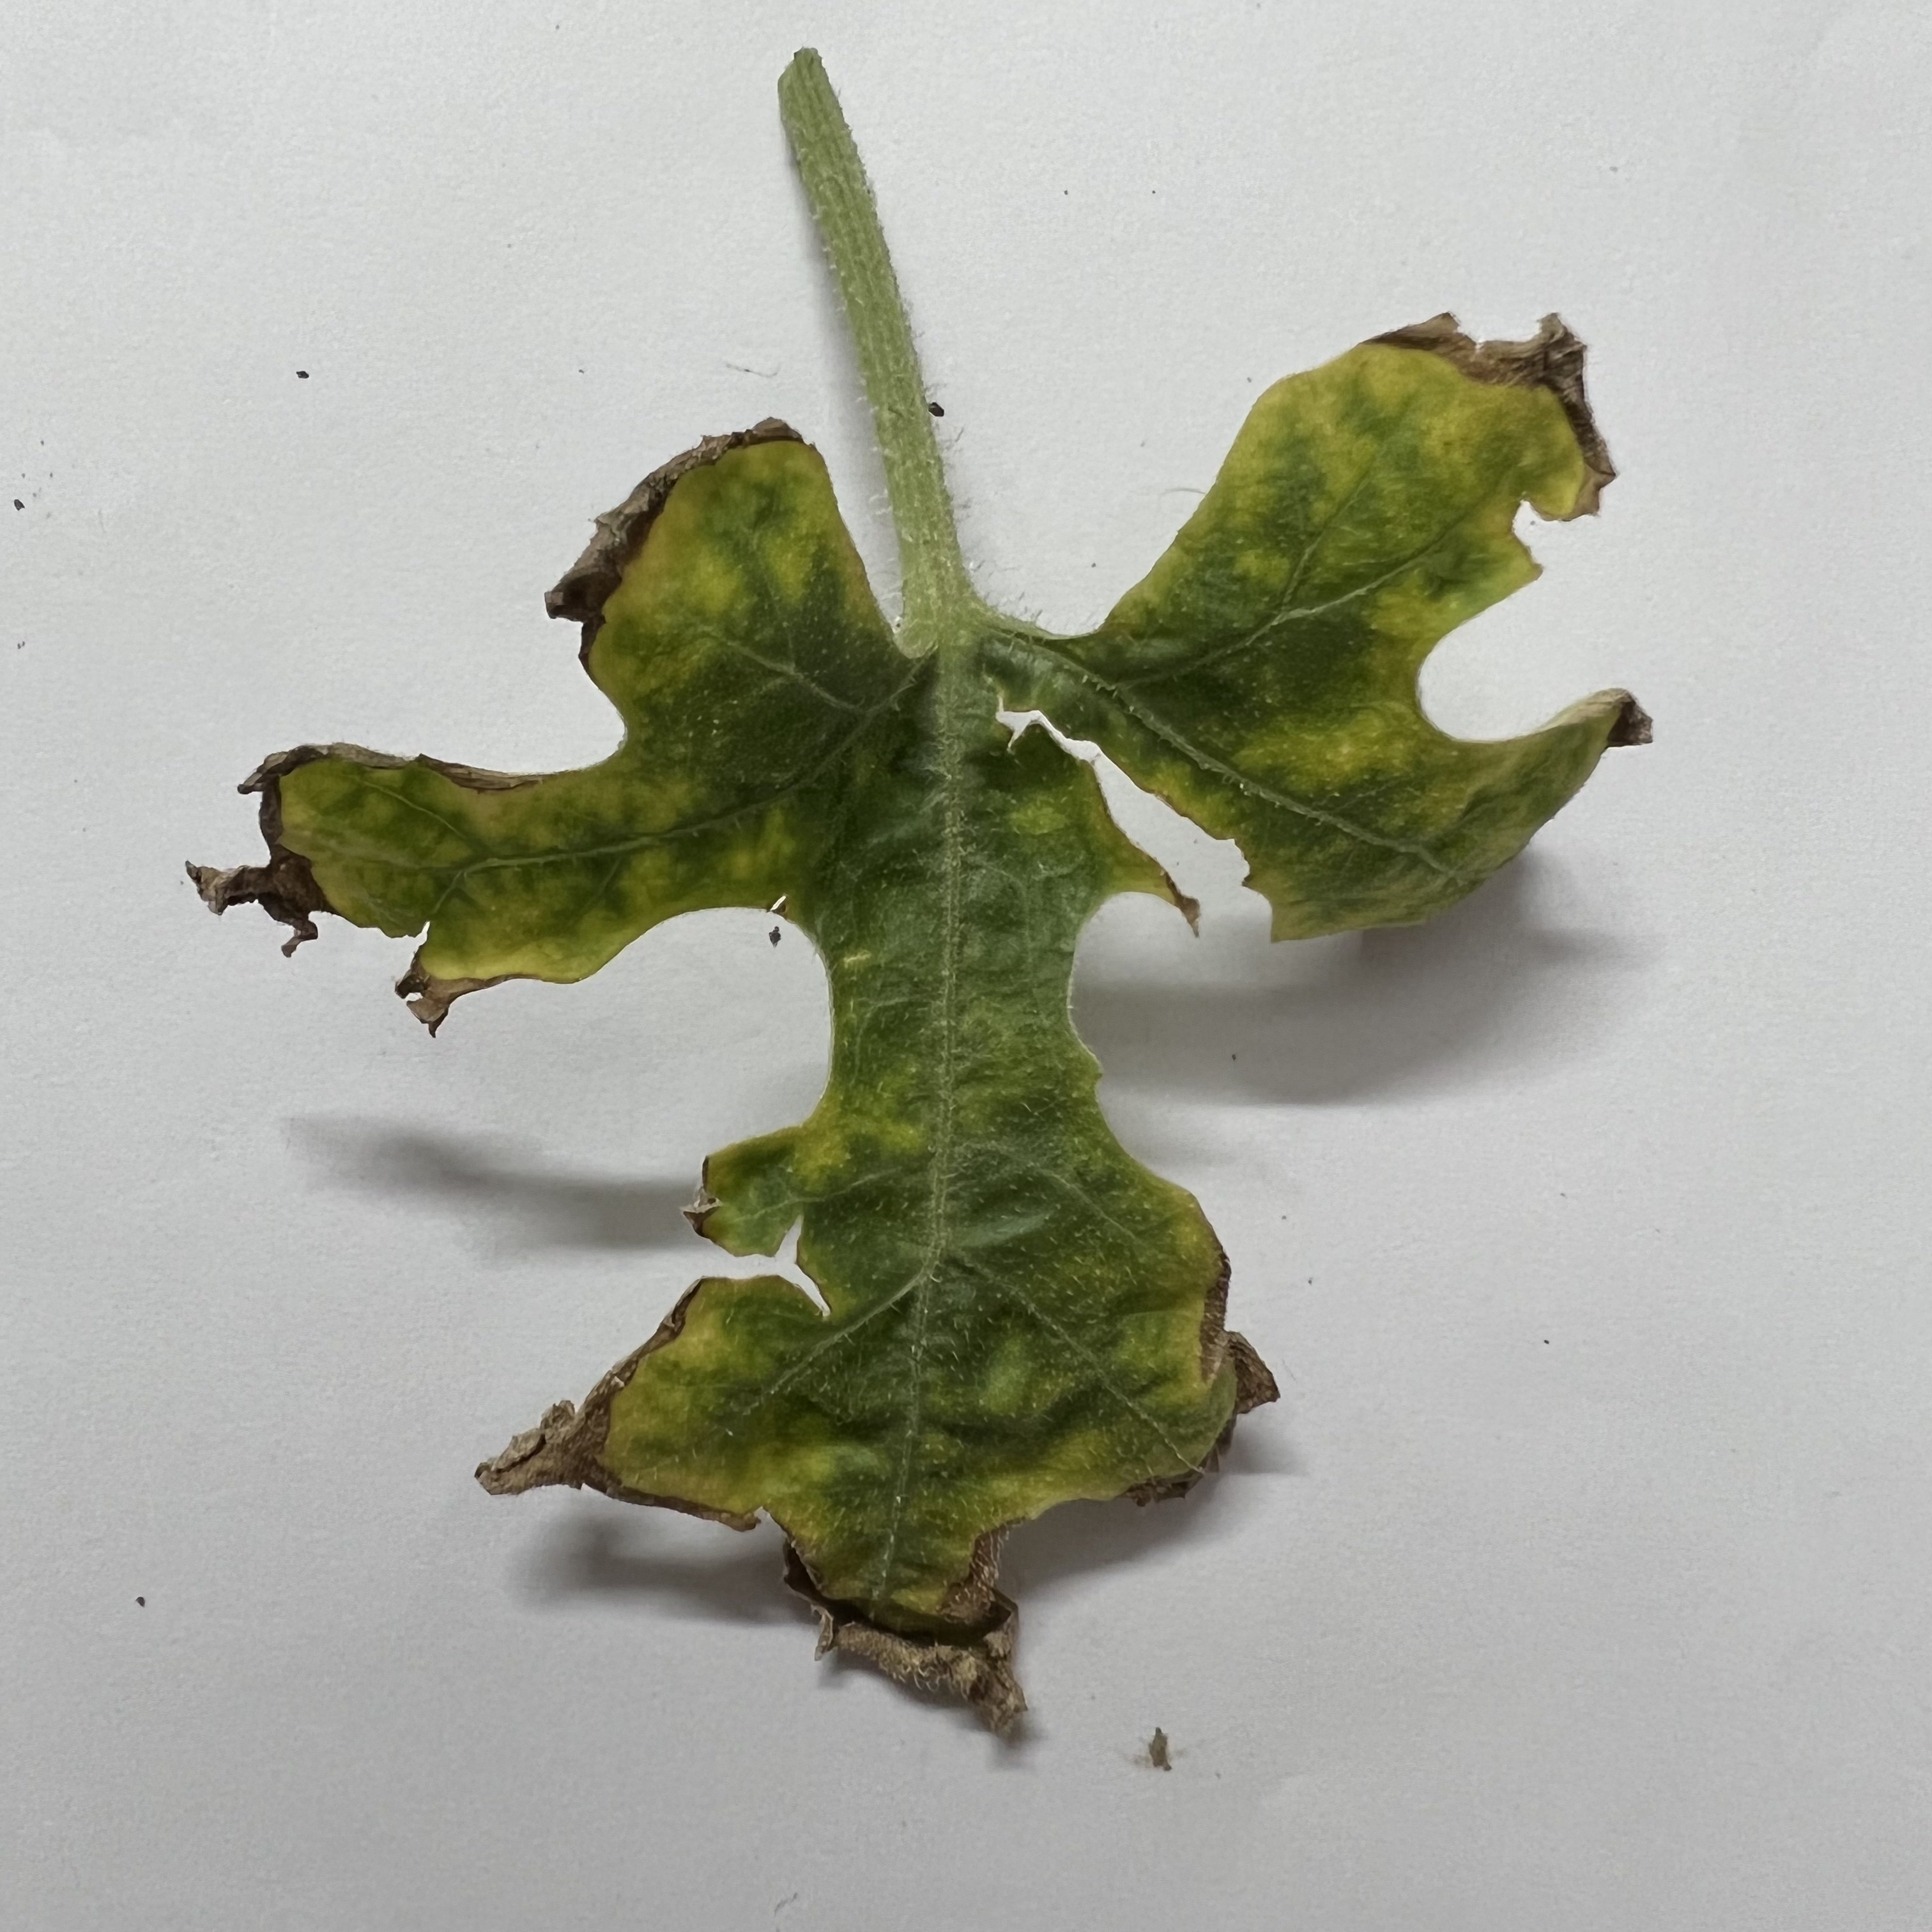
Label: Downy_Mildew